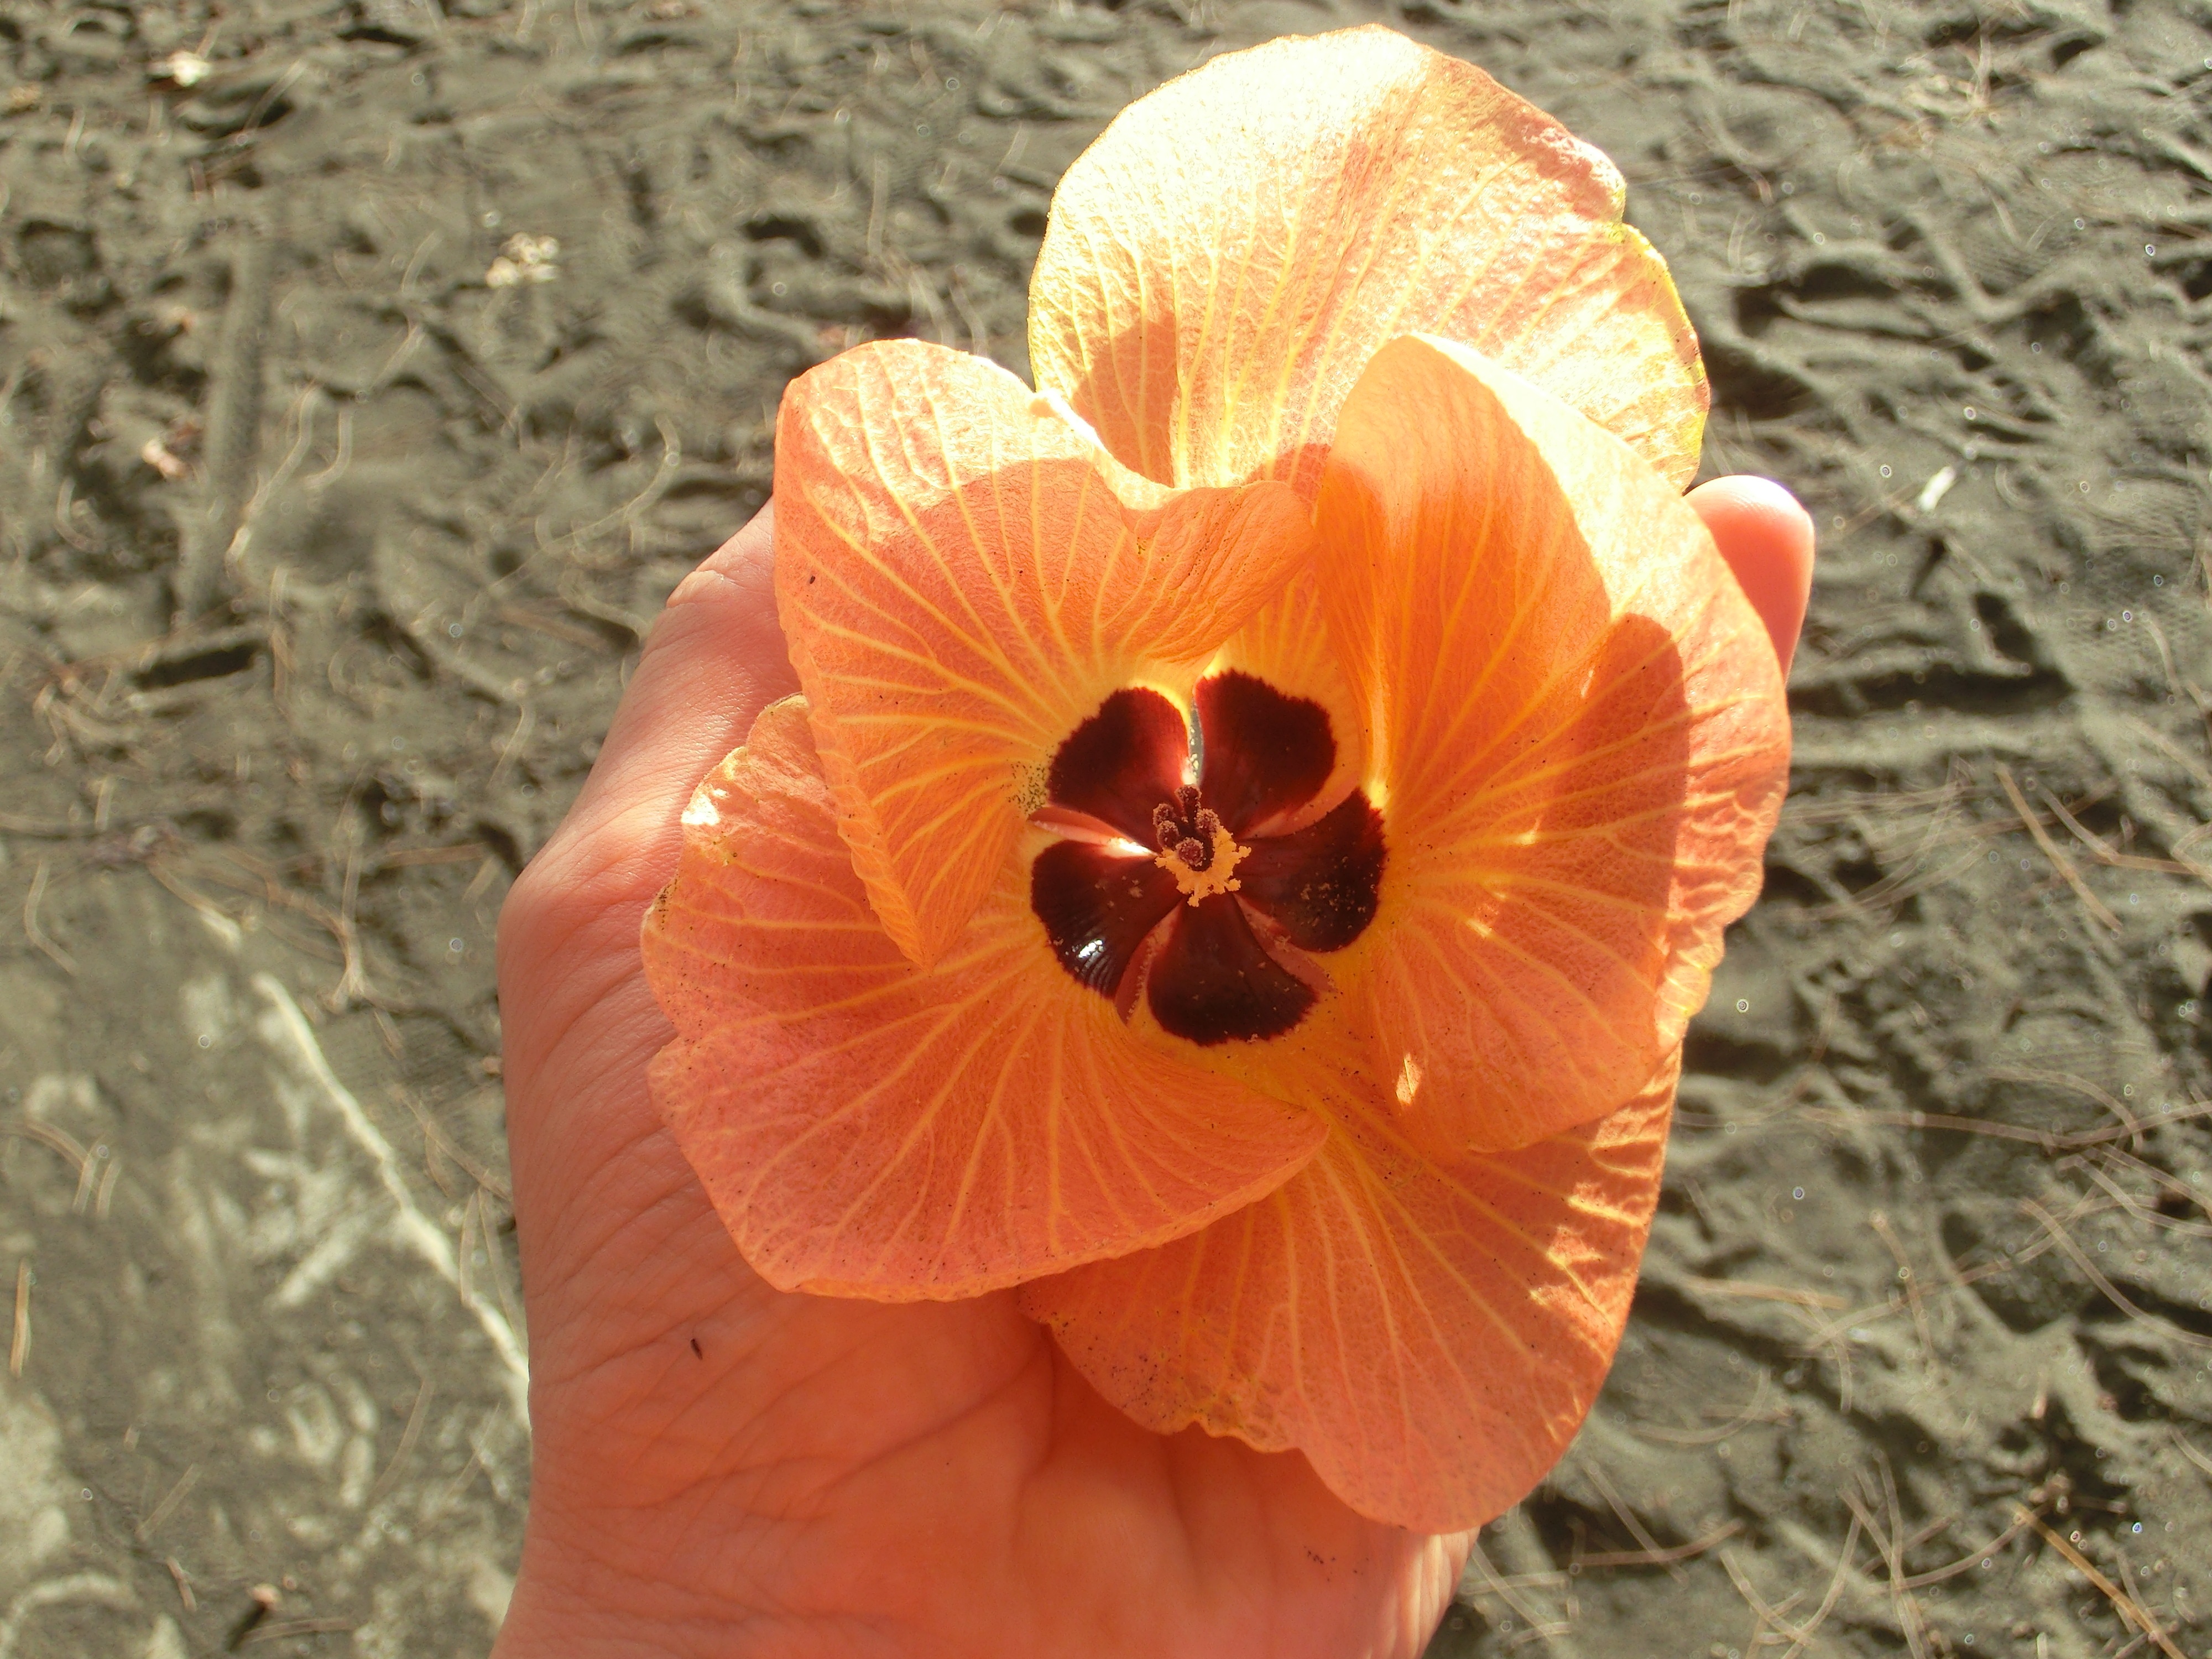
hand, plant, flower, petal, red, yellow, flora, close up, petals, poppy, hibiscus, macro photography, flowering plant, land plant